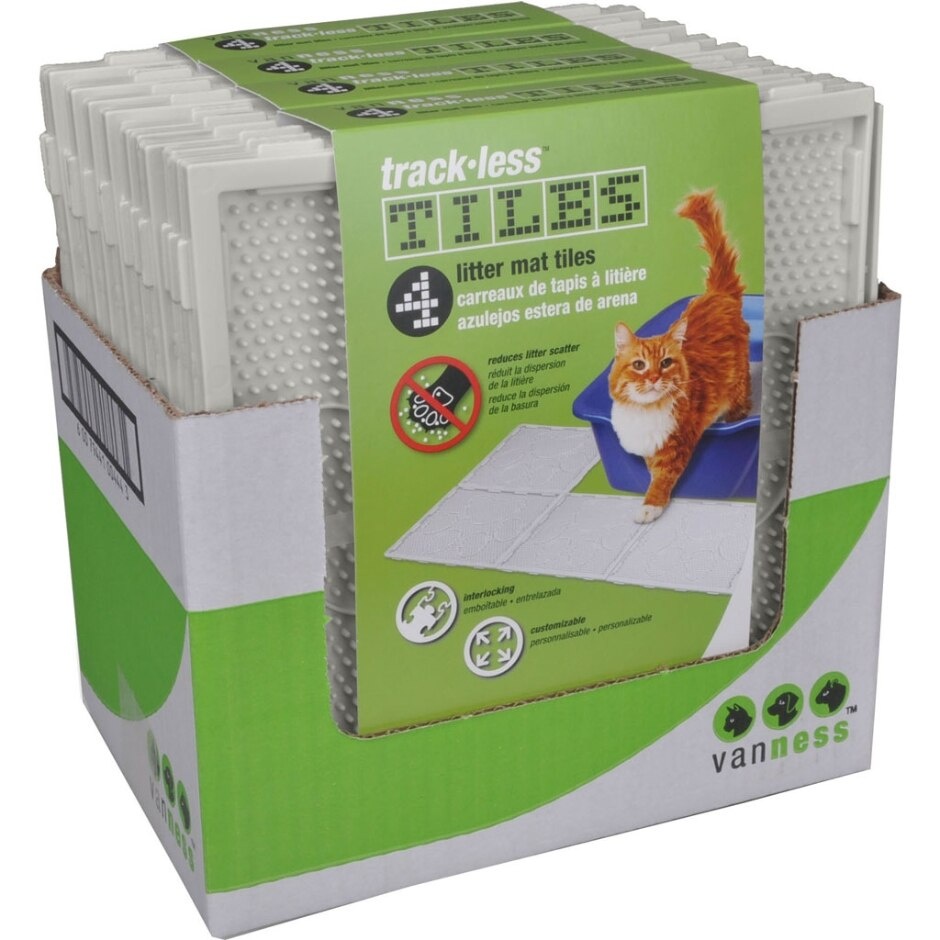
Van Ness Track-Less Litter Mat Tiles
Pet Products has unique directory gives pet lovers local access to the products and services they need for their pets. We provide pet owners a one-stop for products, research, reviews, and local information.?These products meet the needs of the pet industry to provide data needed to gain insights into the pet market. We are striving to be the largest pet products directory in the world. Features Trackless Litter Mat Tiles 4 PK-4 PC Specifications Weight: 1.6 lbs Van Ness 4Pk Trackless Littermat Tile
Brand: Van Ness
Category: Animals & Pet Supplies > Pet Supplies > Cat Supplies > Cat Litter > Cat Litter Box Mats